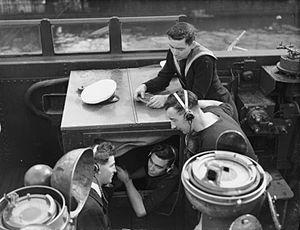
L’ASDIC est l'ancêtre du sonar actif.